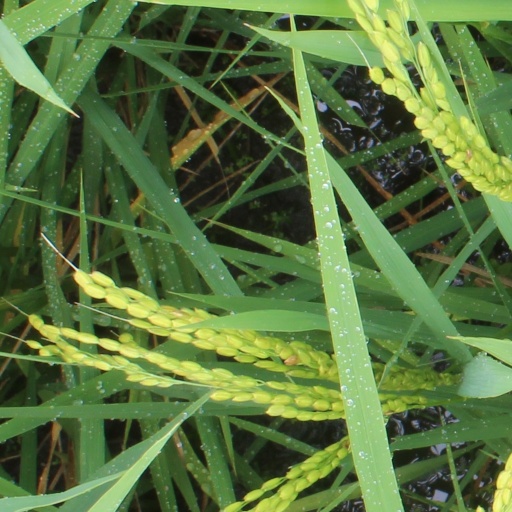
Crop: rice